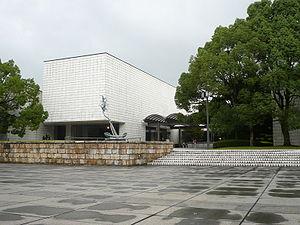
Le musée des beaux-arts de Gifu est un musée d'art situé dans la ville de Gifu au Japon. Le musée se concentre sur l'art et les artistes liés à la préfecture de Gifu, mais le musée collectionne également des pièces d'autres endroits au Japon et à l'étranger.